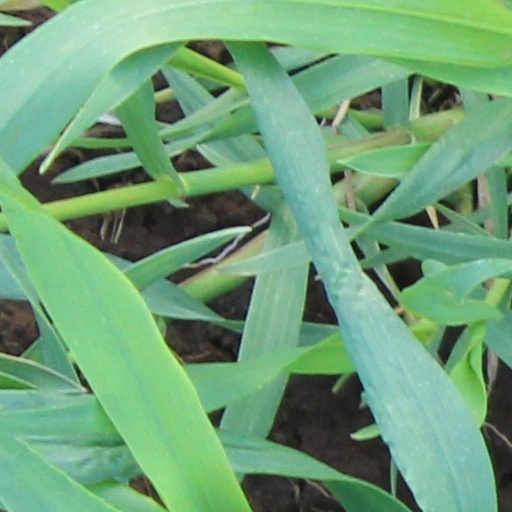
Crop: wheat